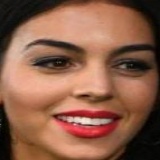
hoa hậu Georgina Rodriguez